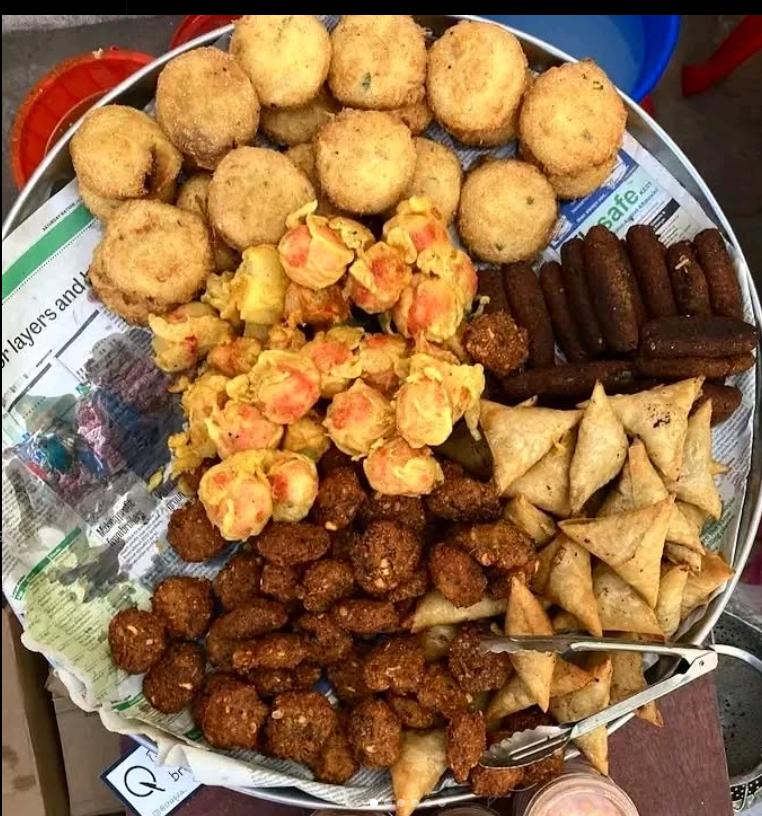
Sinia kubwa, ina vyakula tofauti vya kuvutia kwa ladha navyo ni; sambusa, kebabu na vinginevyo. Hivi ni vyakula vinavyopatikana mtaani, haswa wakati wa mchana na alasiri.